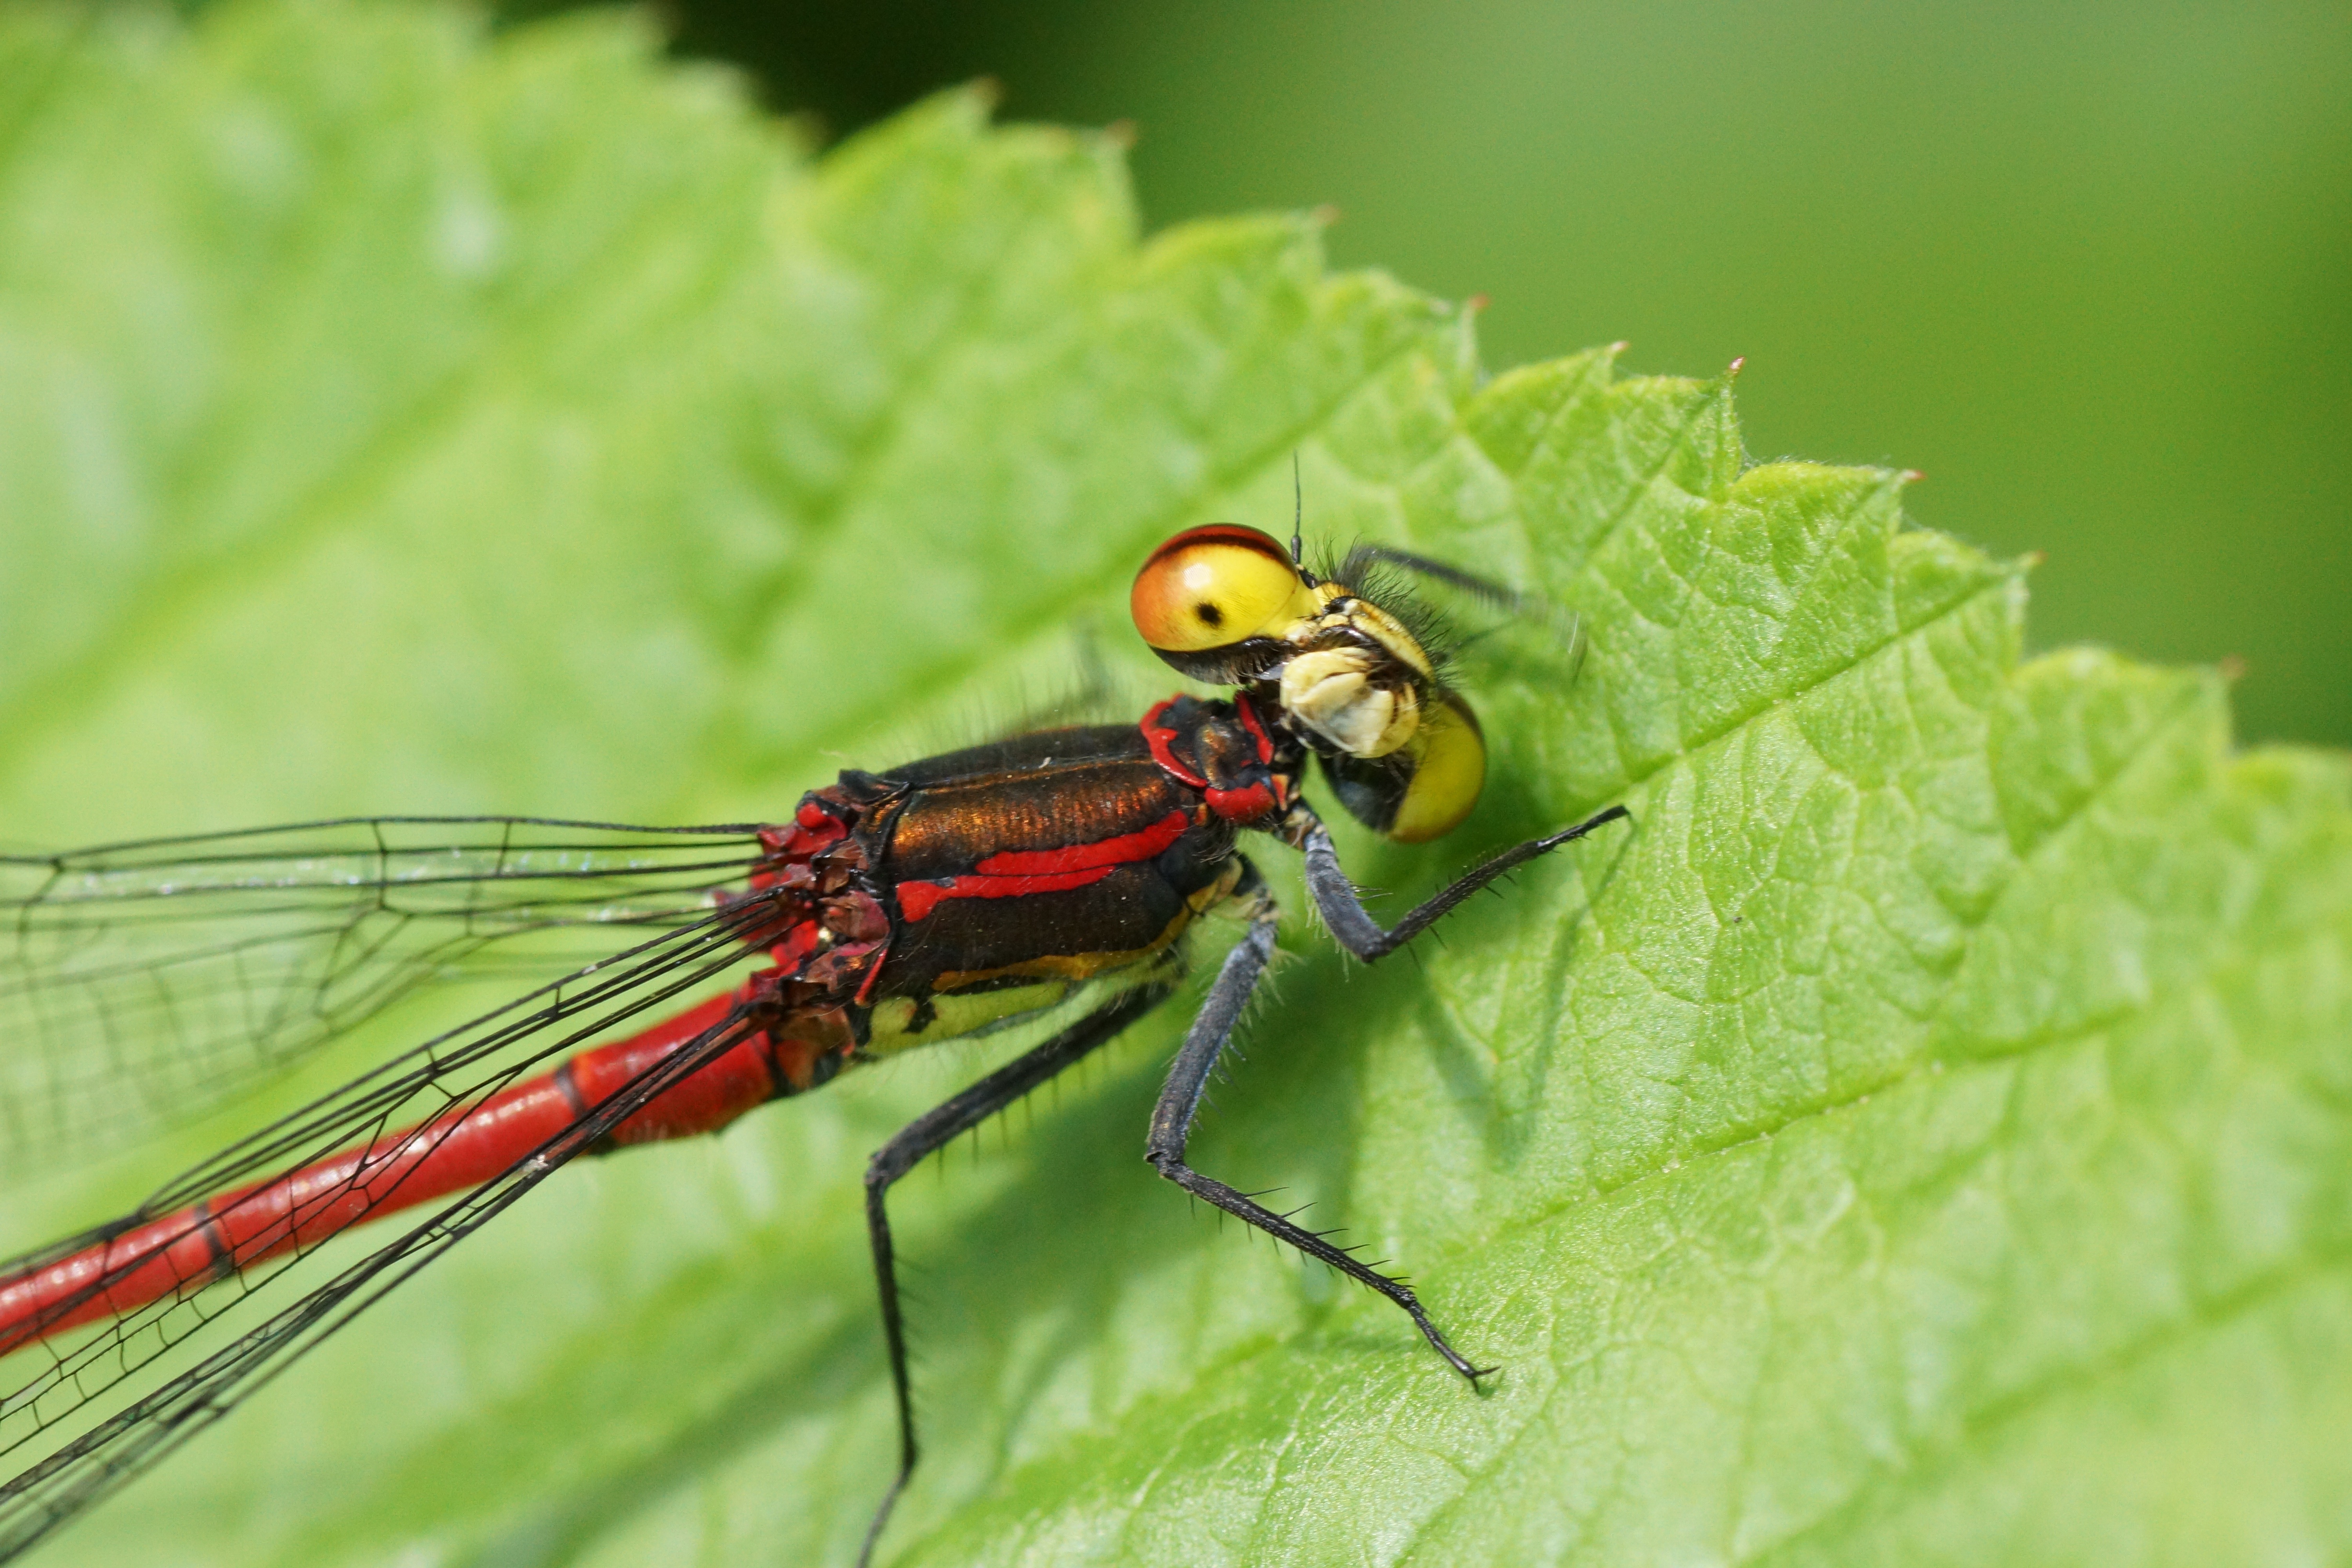
nature, photography, leaf, flower, fly, green, insect, macro, fauna, invertebrate, close up, outside, dragonfly, damselfly, macro photography, arthropod, leaf beetle, plant stem, dragonflies and damseflies